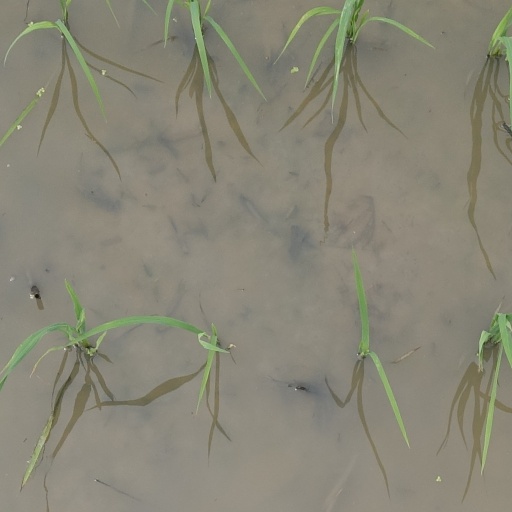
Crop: rice